Jumai Khan Azad

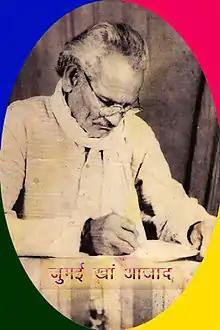
Jumai Khan Azad

Jumai Khan Azad (5 August 1930 – 29 December 2013) was an Indian poet of Awadhi language from Pratapgarh, Uttar Pradesh, India. He received the Awadhi Academy Award and Lokabandhu Rajnarayan Memorial Award.